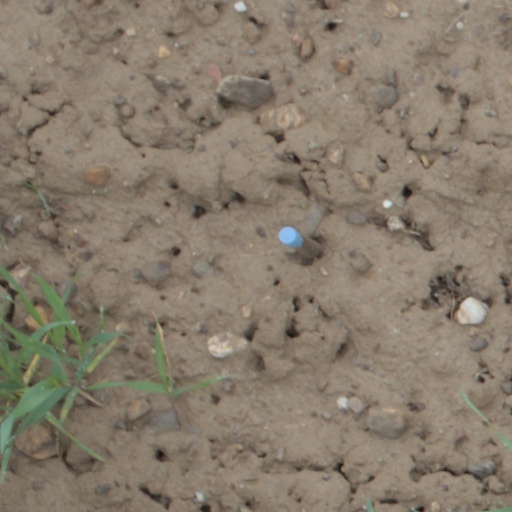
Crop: wheat